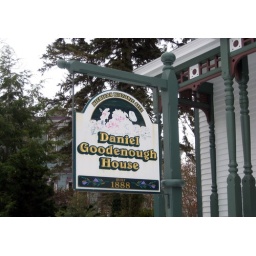
This house doesn't have a historical marker in front of it, but the sign says it's a Michigan historic site.